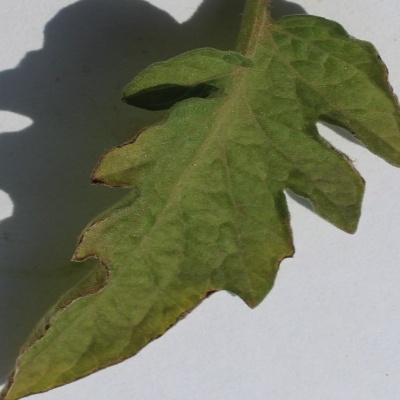
Crop: Tomato
Condition: leaf blight